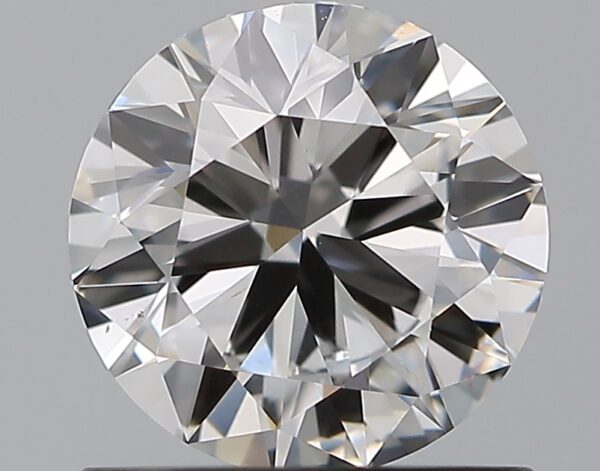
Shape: round
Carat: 0.8
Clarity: VS2
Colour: E
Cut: EX
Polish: EX
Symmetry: EX
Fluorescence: N
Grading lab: GIA
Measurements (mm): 6.01 x 6.03 x 3.65